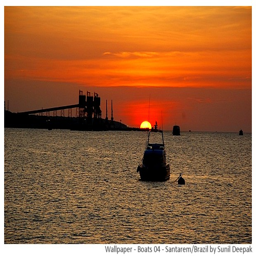
boats from around the world - amazing wallpapers by person